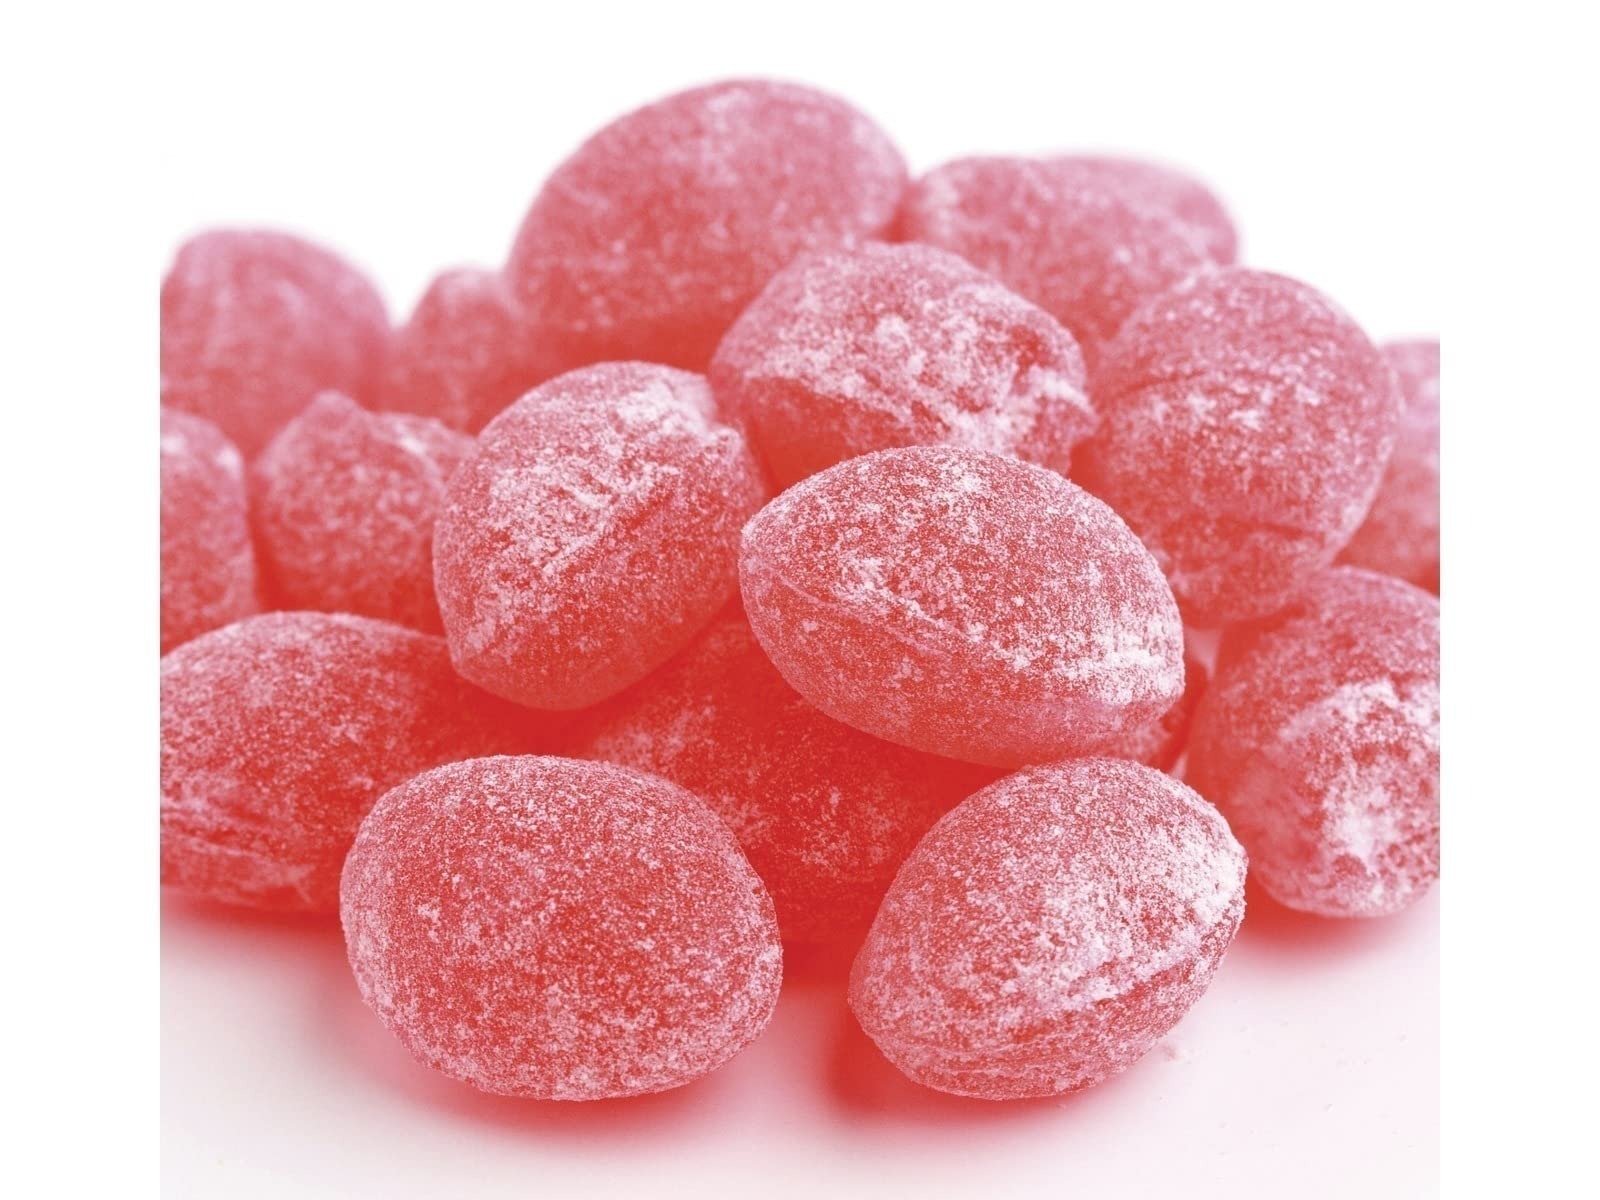
Item Name: Sanded Clove Drops Old Fashioned Hard Candy 10 pounds Claey's Candies
Bullet Point 1: Hard candy
Bullet Point 2: Sugar-coated
Bullet Point 3: Sweet
Product Description: Revel in the aromatic delight of Sanded Clove Drops! These hard candies combine sweet and spicy clove flavors, lightly sugar-coated for an extra touch of sweetness. Each drop is crafted to perfection, offering a warm and comforting clove experience in every bite. Perfect for satisfying your sweet cravings or sharing with friends and family, these drops are a nostalgic delight that everyone will enjoy. Whether you’re savoring them on a cozy night or adding them to a candy dish, they’re sure to be a hit. Don’t miss out on this delightful treat – available now at Beulah’s Candyland. Enjoy the timeless flavor of Sanded Clove Drops today!
Value: 160.0
Unit: Ounce

Price: 41